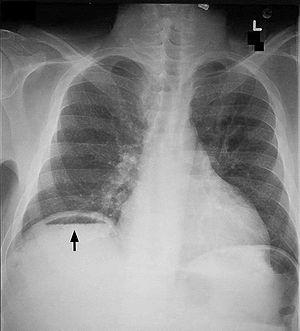
Dans le domaine de la gastro-entérologie, un pneumopéritoine correspond à l'entrée d'air ou de gaz dans la cavité de l'abdomen. Cet air provient le plus souvent de la perforation d'un organe digestif creux, tel que l'estomac, l'intestin grêle ou encore le côlon.